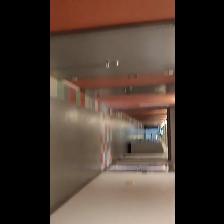
Label: NonHuman